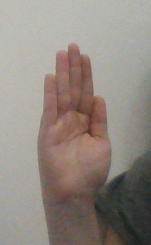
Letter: seen